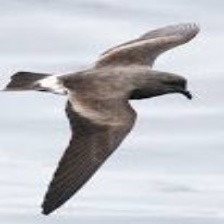
Species: ASHY STORM PETREL
Scientific name: OCEANODROMA HOMOCHROA